Leukental

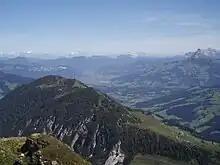
The Leukental from the Gampenkogel, looking north. Also visible are St. Johann in Tirol and the Kitzbüheler Horn.

For example, the erroneous change of the name of the valley to the name of the river could be explained because the state surveyor may have asked the name of the river and would have been told ""that is the große Ache."" As a result, even today the name "Großachental" appears in most of the maps.